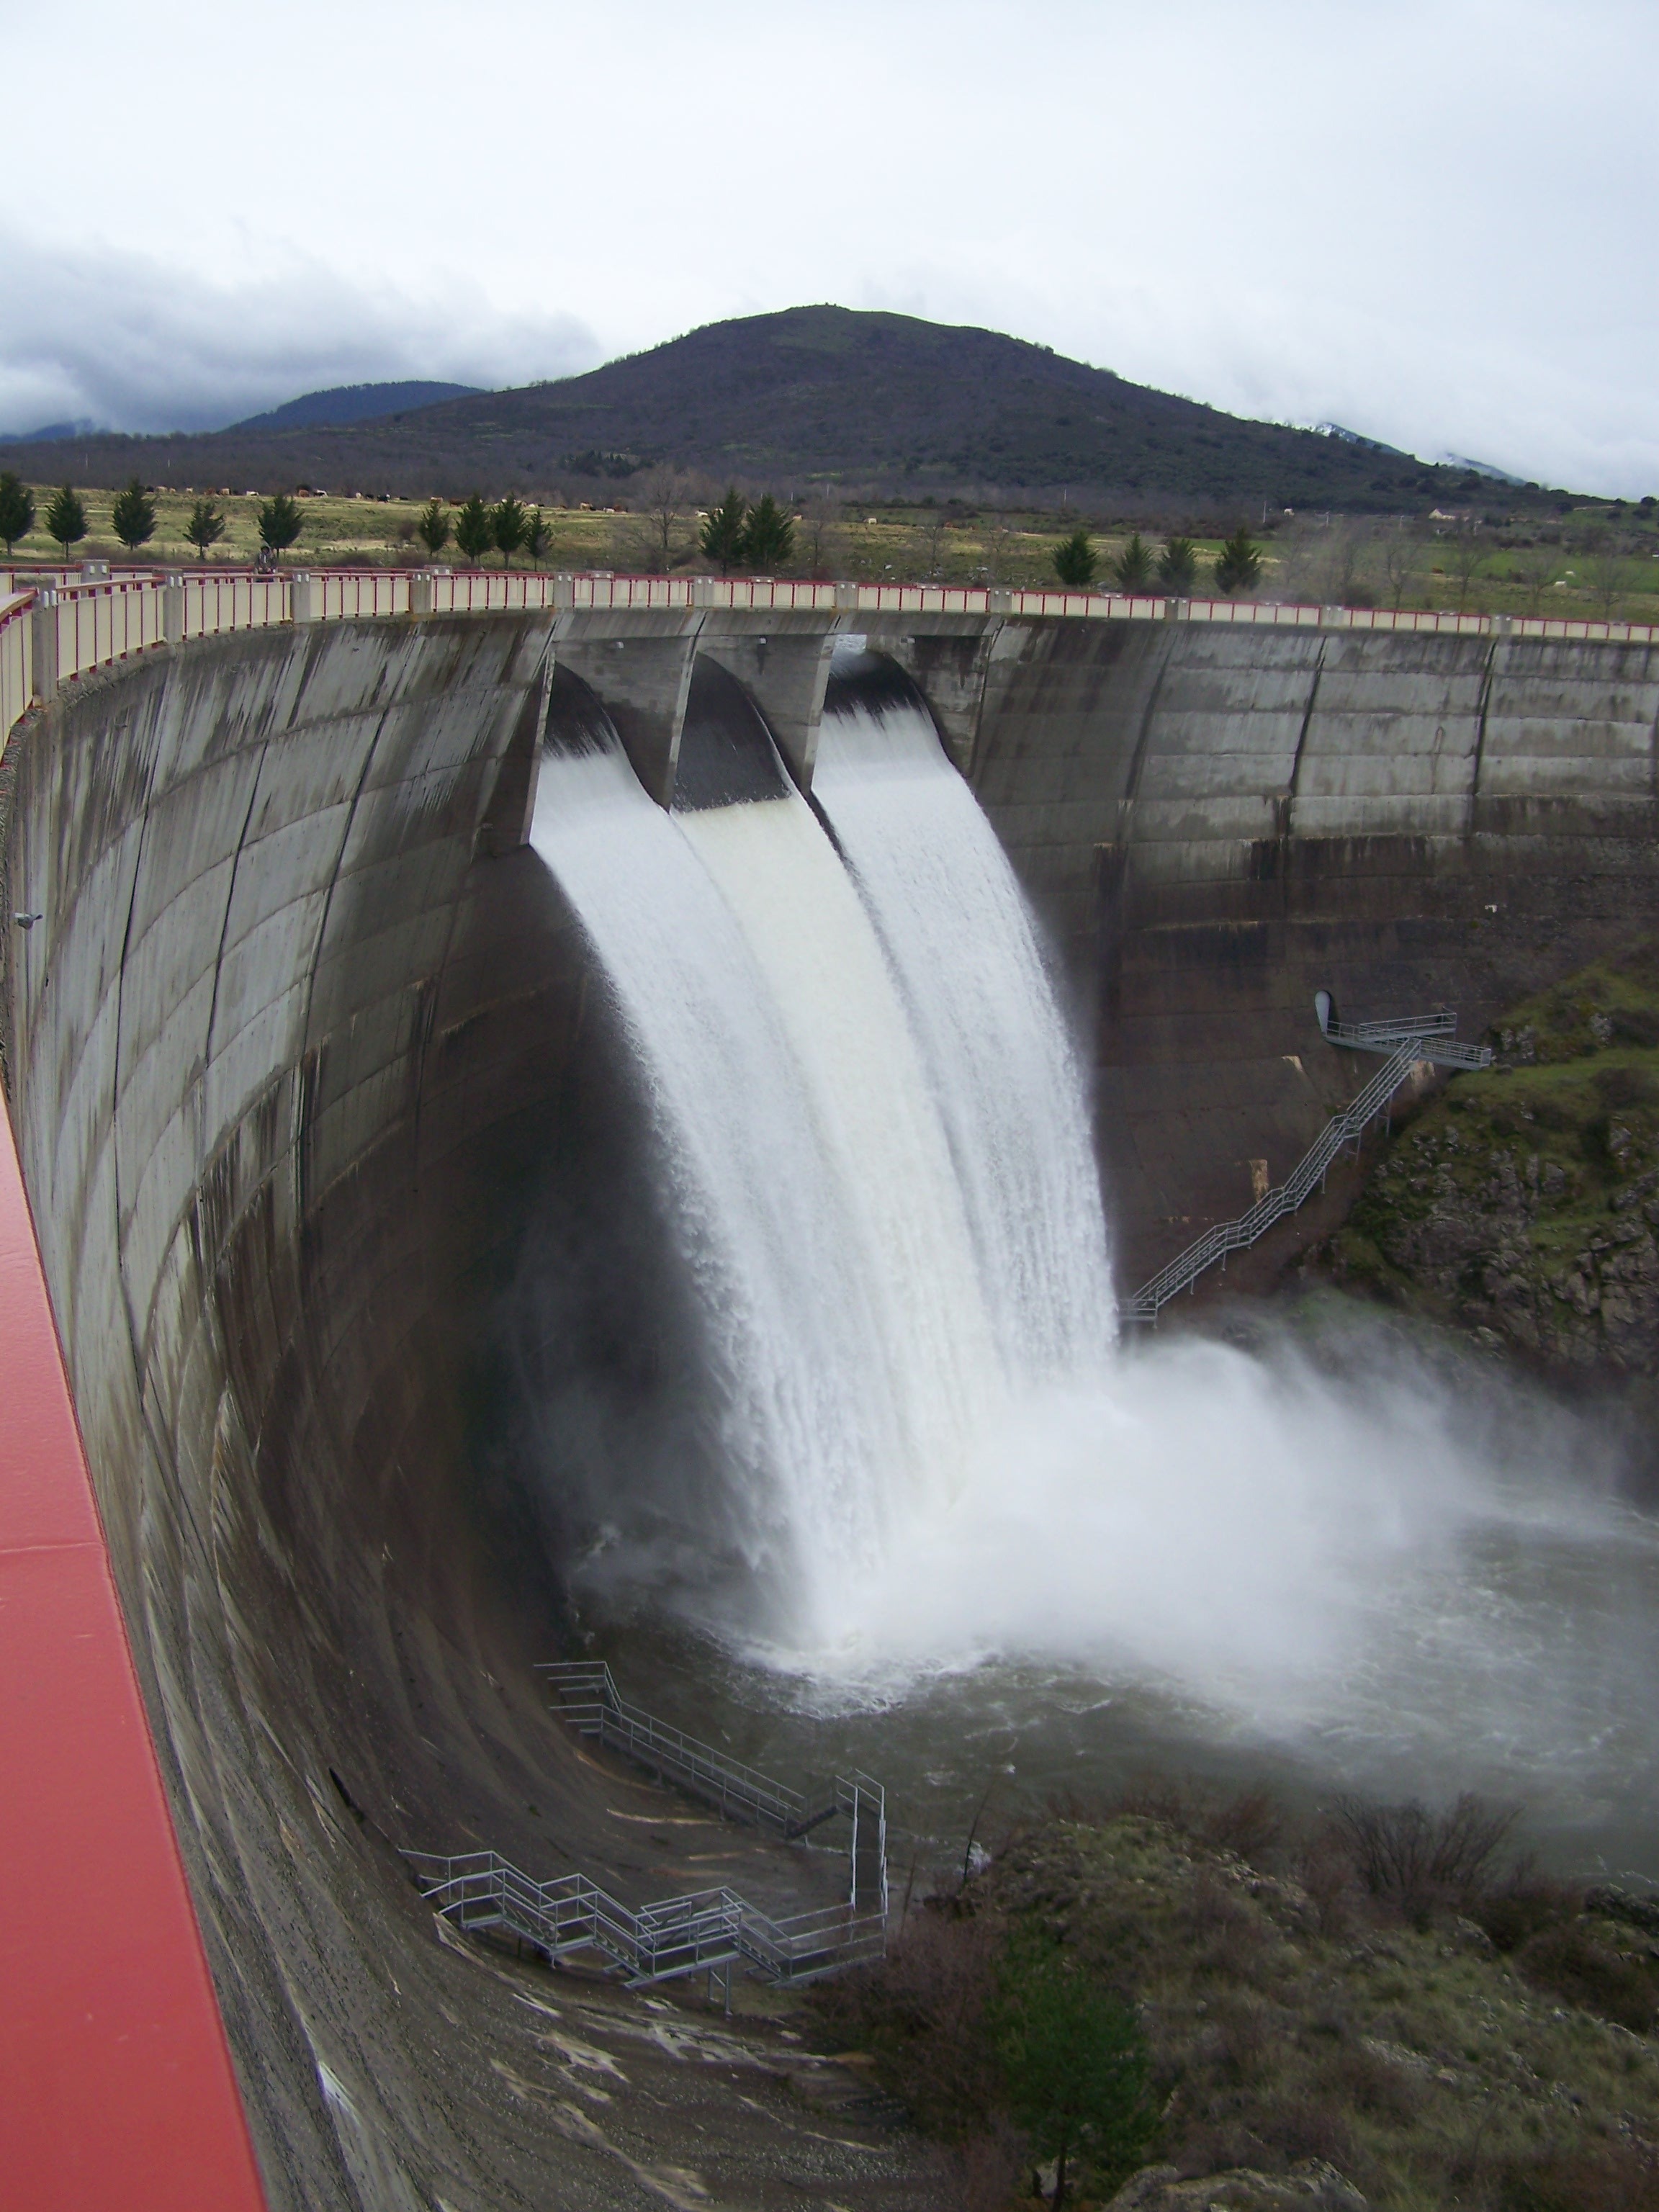
water, dam, reservoir, waterway, pontoon, avenue, infrastructure, segovia, water feature, spillway